Air Charter (game)

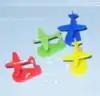
Game tokens

Each player is represented by a small plastic aircraft with a peg for carrying the freight tokens. There are four aircraft differentiated by colour. The aircraft are moved around the flight paths between airfields making use of a single die.